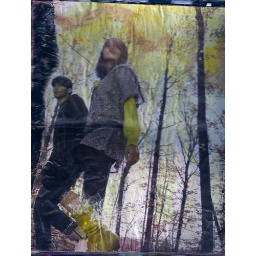
altered book in progressss, magazine, photo collage water color